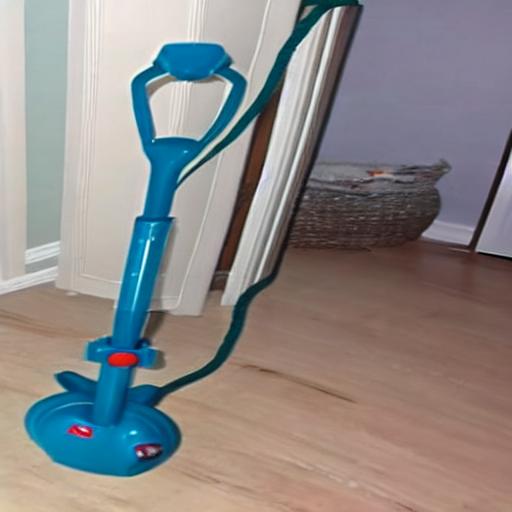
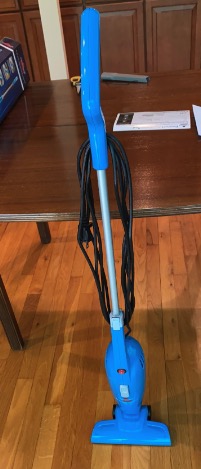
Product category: items_vacuum
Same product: no